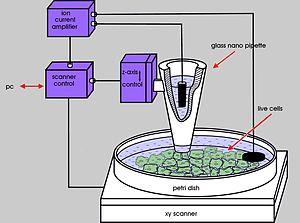
La microscopie à conductance ionique est une technologie de microscopie à sonde locale développée par Paul Hansma et al. en 1989. Il s'agit d'une technique permettant de déterminer la topographie d'un échantillon en milieu aqueux contenant des électrolytes, à une résolution micro- voire nanométrique.